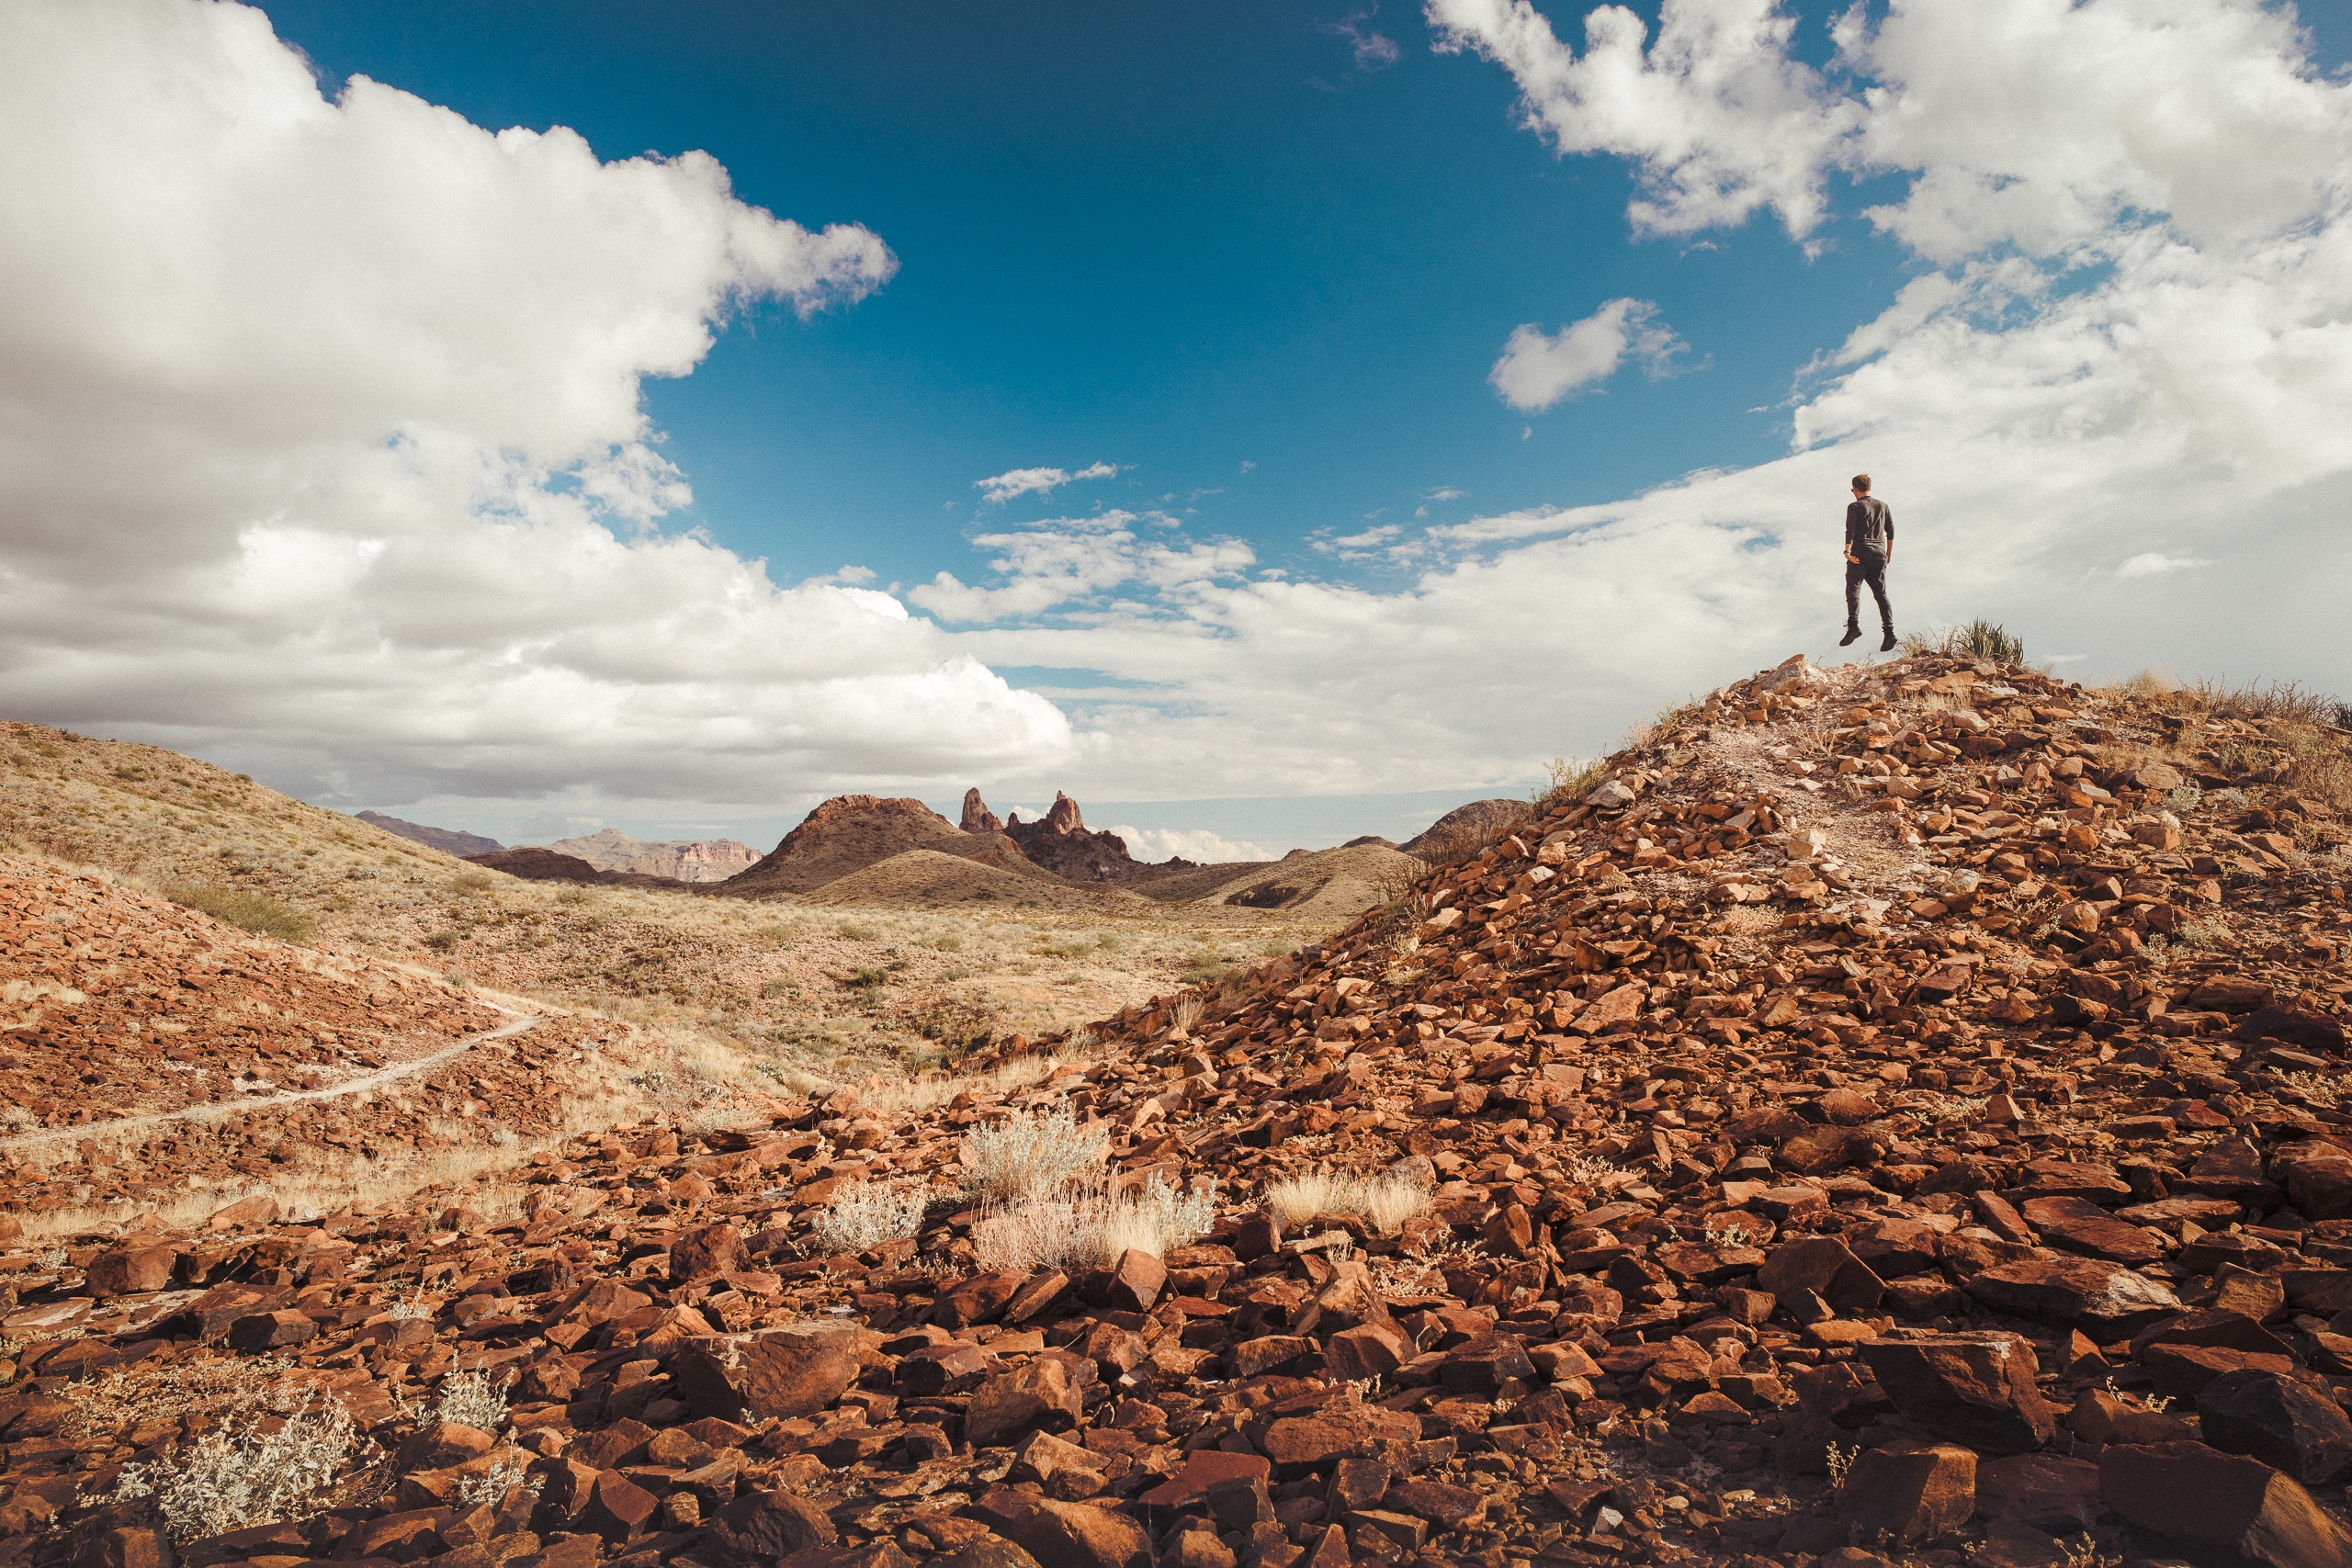
landscape, rock, horizon, wilderness, mountain, cloud, sky, hill, formation, soil, national park, ridge, summit, geology, outcrop, badlands, plateau, escarpment, meteorological phenomenon, mountainous landforms, ecoregion, shrubland